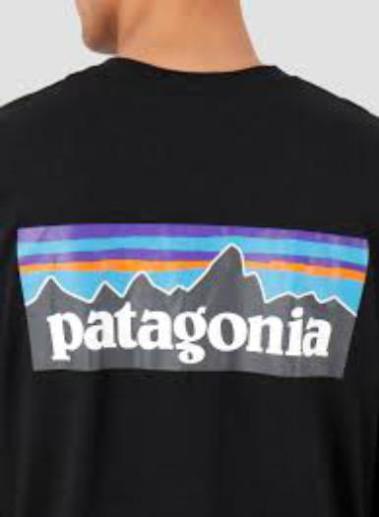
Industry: Clothes